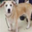
Label: dog